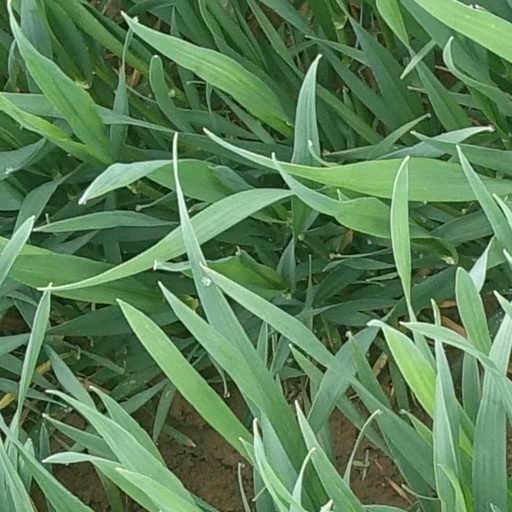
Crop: wheat